Elijah

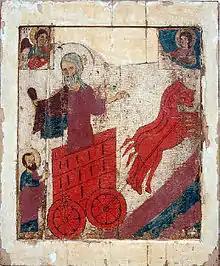
A Northern Russian icon from showing the ascent of Elijah toward heaven

A midrash tells that they even abolished the sign of the covenant, and the prophet had to appear as Israel's accuser before God.